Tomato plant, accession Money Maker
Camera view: horizontal (90 deg, fisheye); turntable rotation: 150 degrees
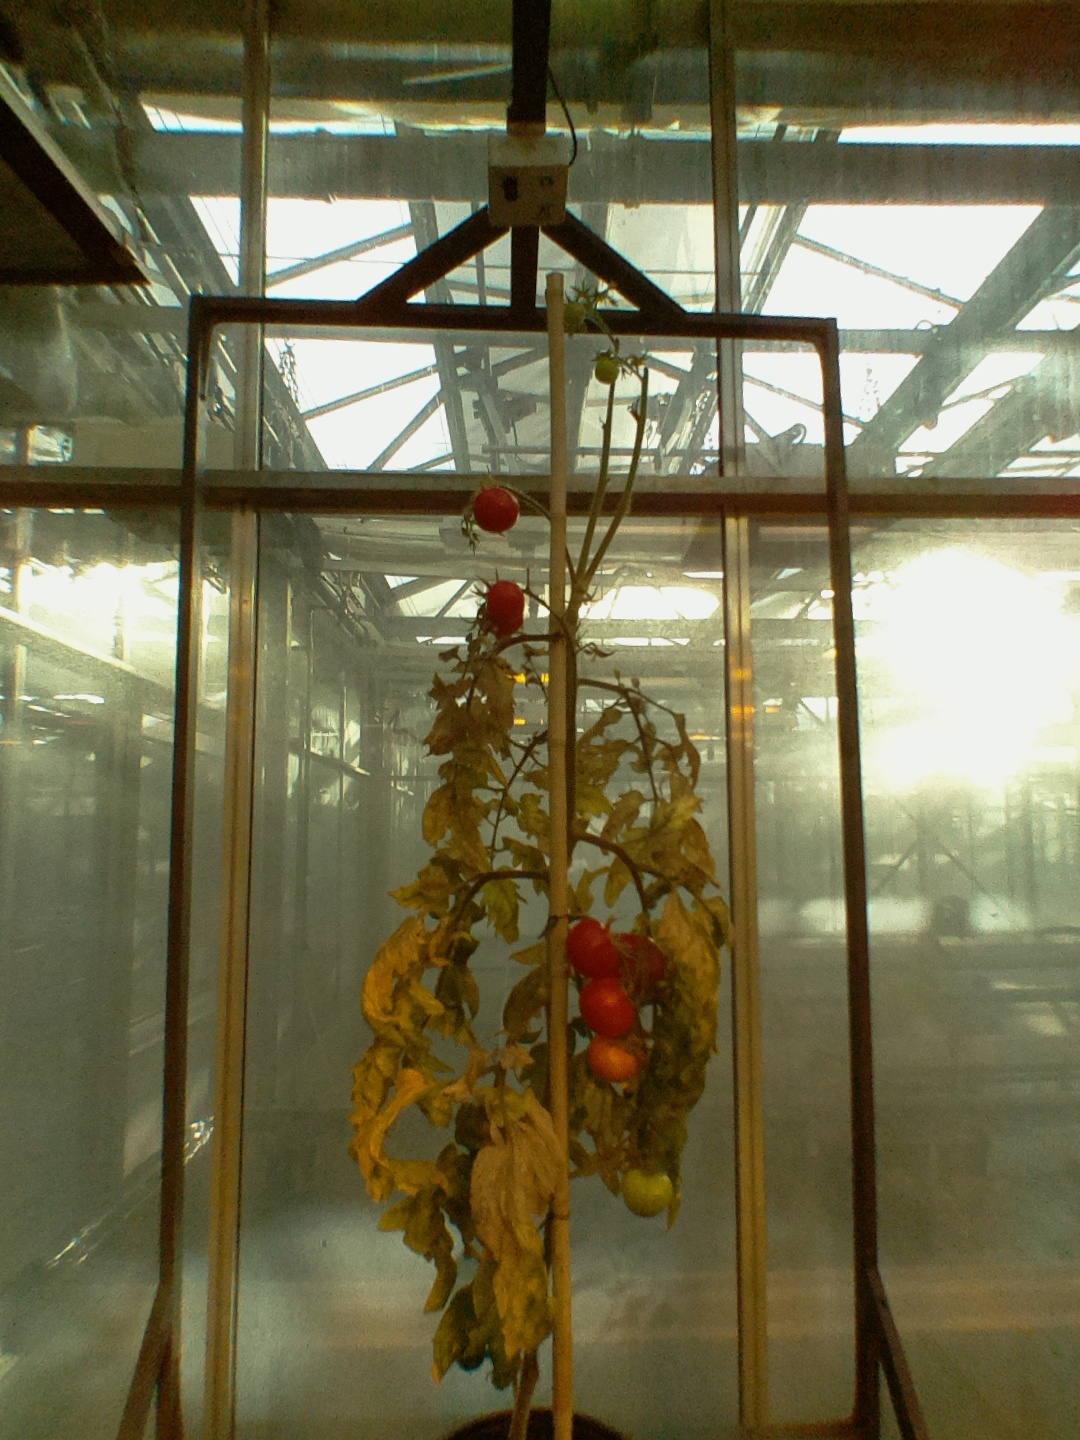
BBCH growth stage 88: 80%-90% of fruits show typical fully ripe color